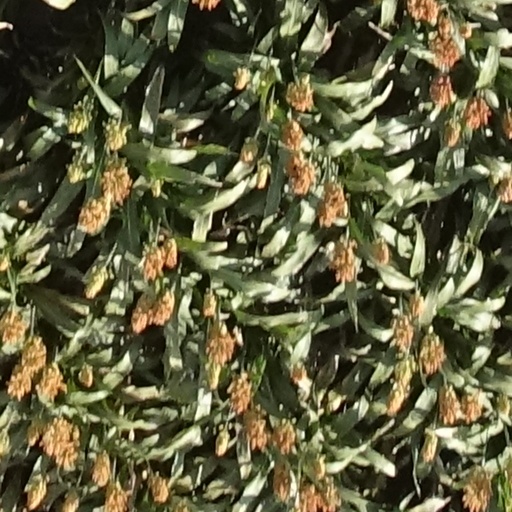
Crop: sorghum